Nakayama-kannon Station

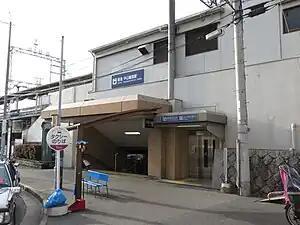
Station building, January 2014

is a passenger railway station located in the city of Takarazuka Hyōgo Prefecture, Japan. It is operated by the private transportation company Hankyu Railway.